Answer in natural language. How many Sofas are visible in the scene? Choose between the following options: 4, 0, 3, 1 or 2
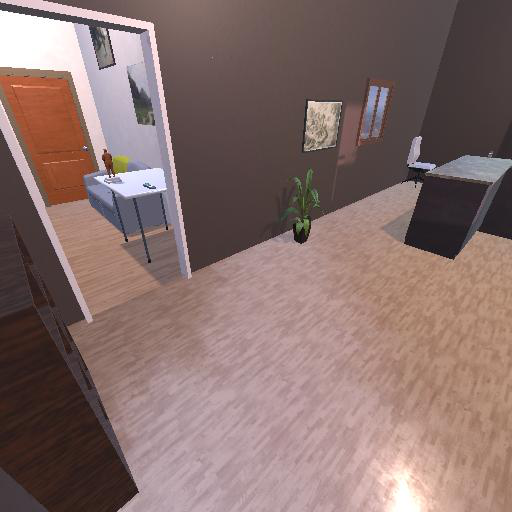
<answer>1</answer>